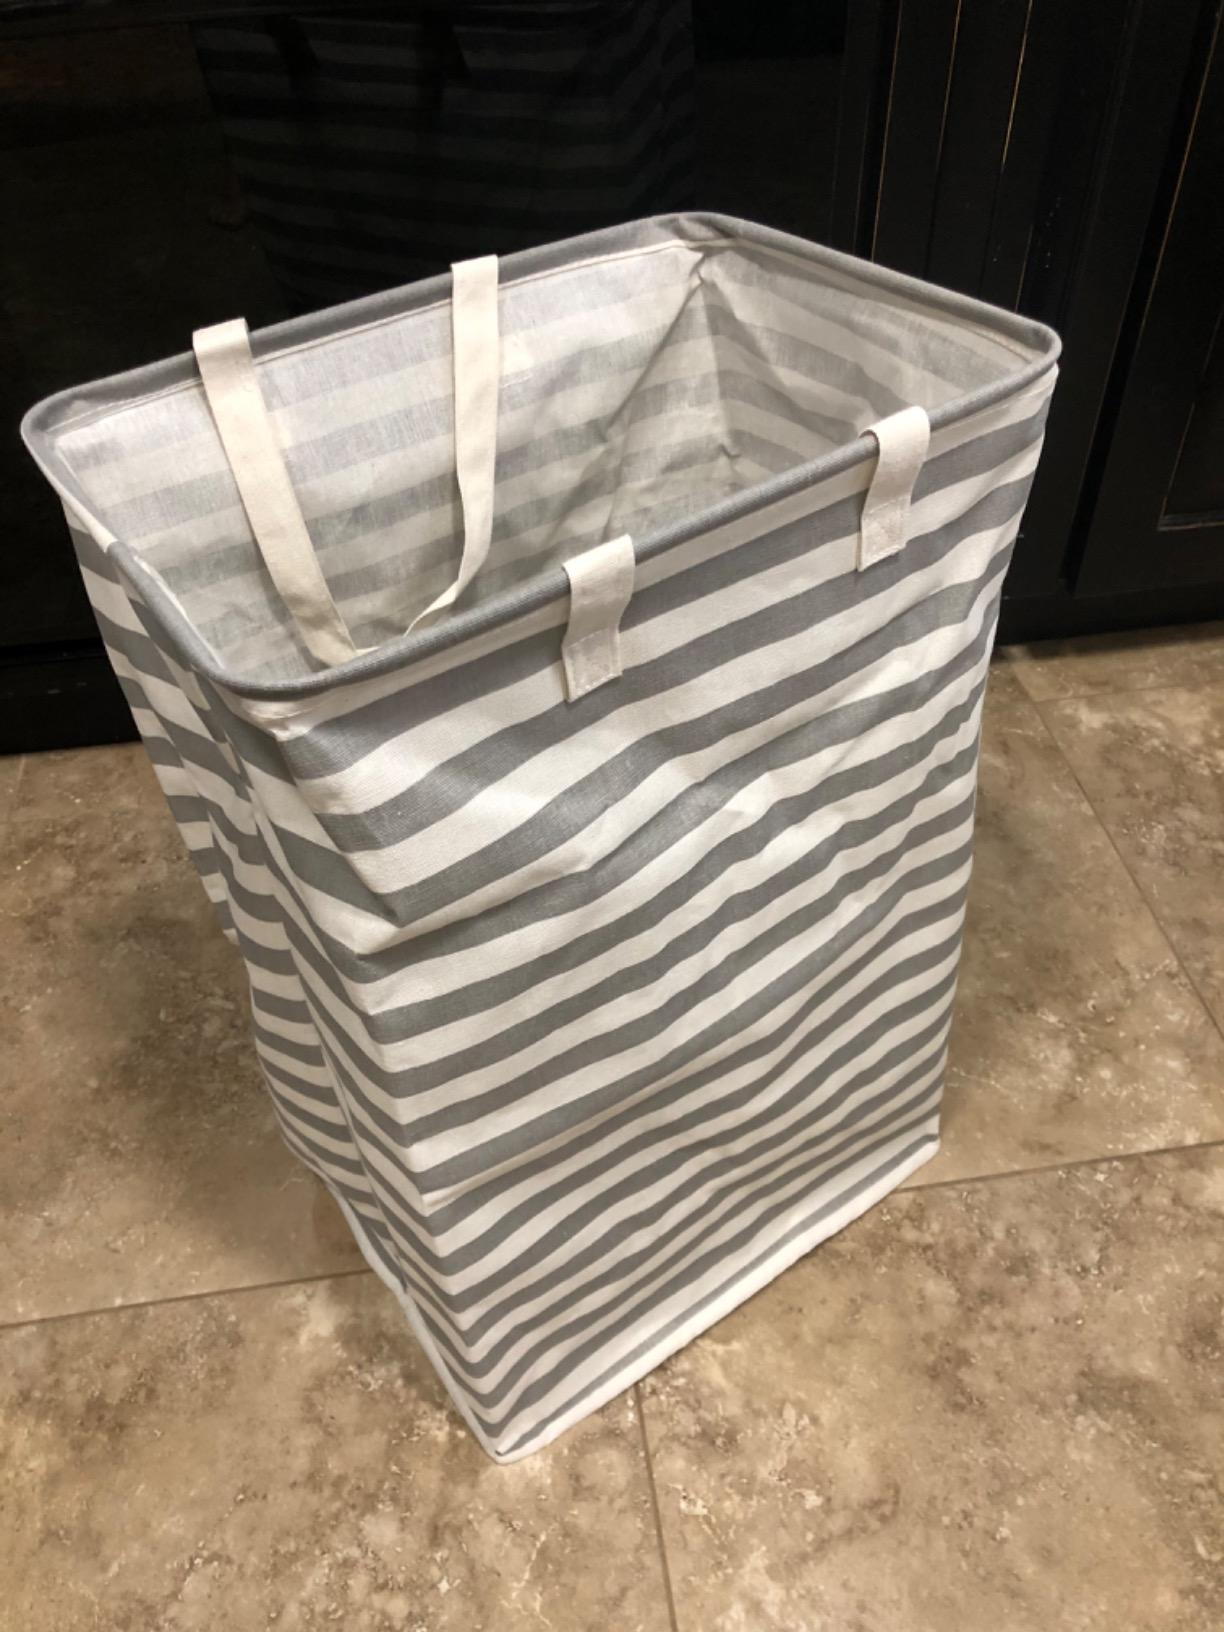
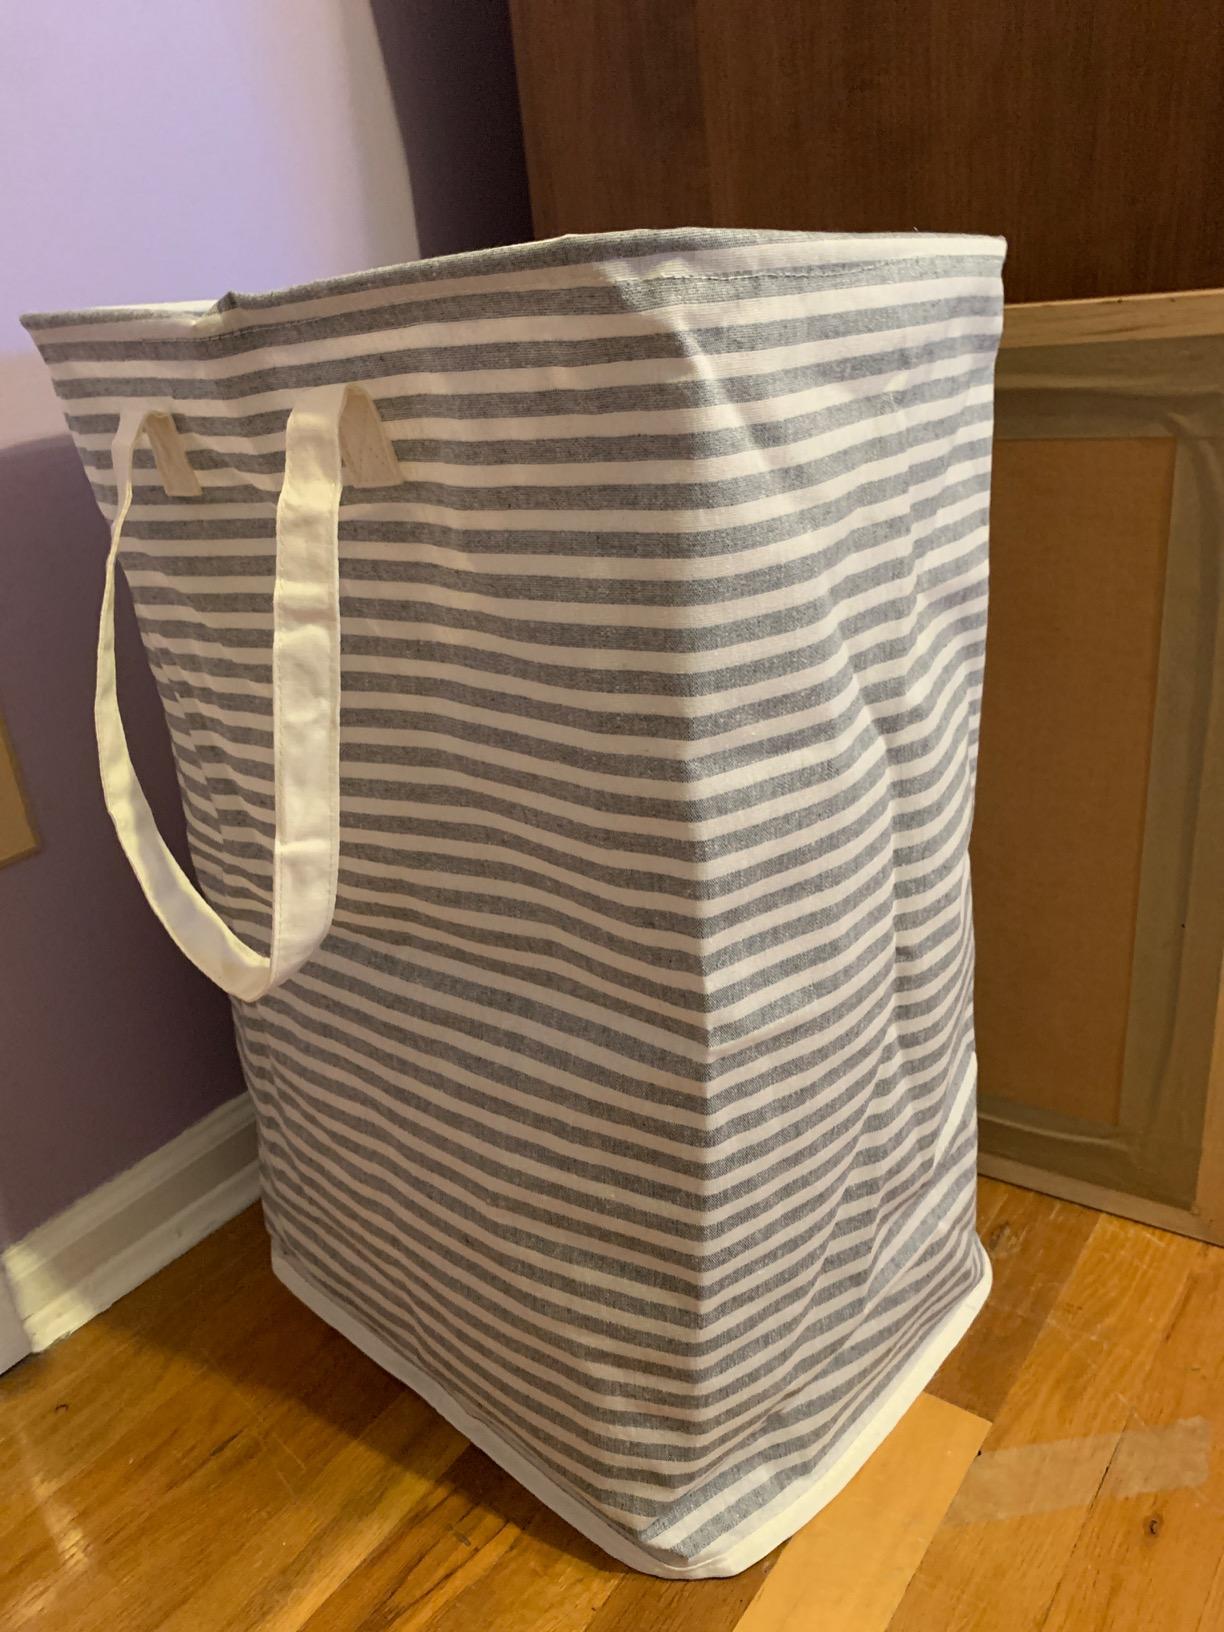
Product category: items_hamper
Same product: no